Angelo Donghia

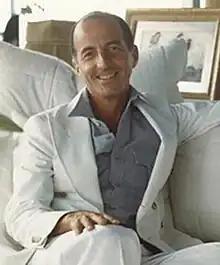
Angelo Donghia

Donghia was born in Vandergrift, Pennsylvania, on March 7, 1935. He grew up spending time at his father's tailoring shop which is where his appreciation for design grew and developed. He realized his calling at a young age and by the time he turned 11 his father had granted him his first decorating job at the tailoring shop, for which Angelo Donghia would recall “The result was perhaps liked by some and hated by others, but that didn’t bother me. What mattered was that I had made something which was really the way I saw it and felt it.”